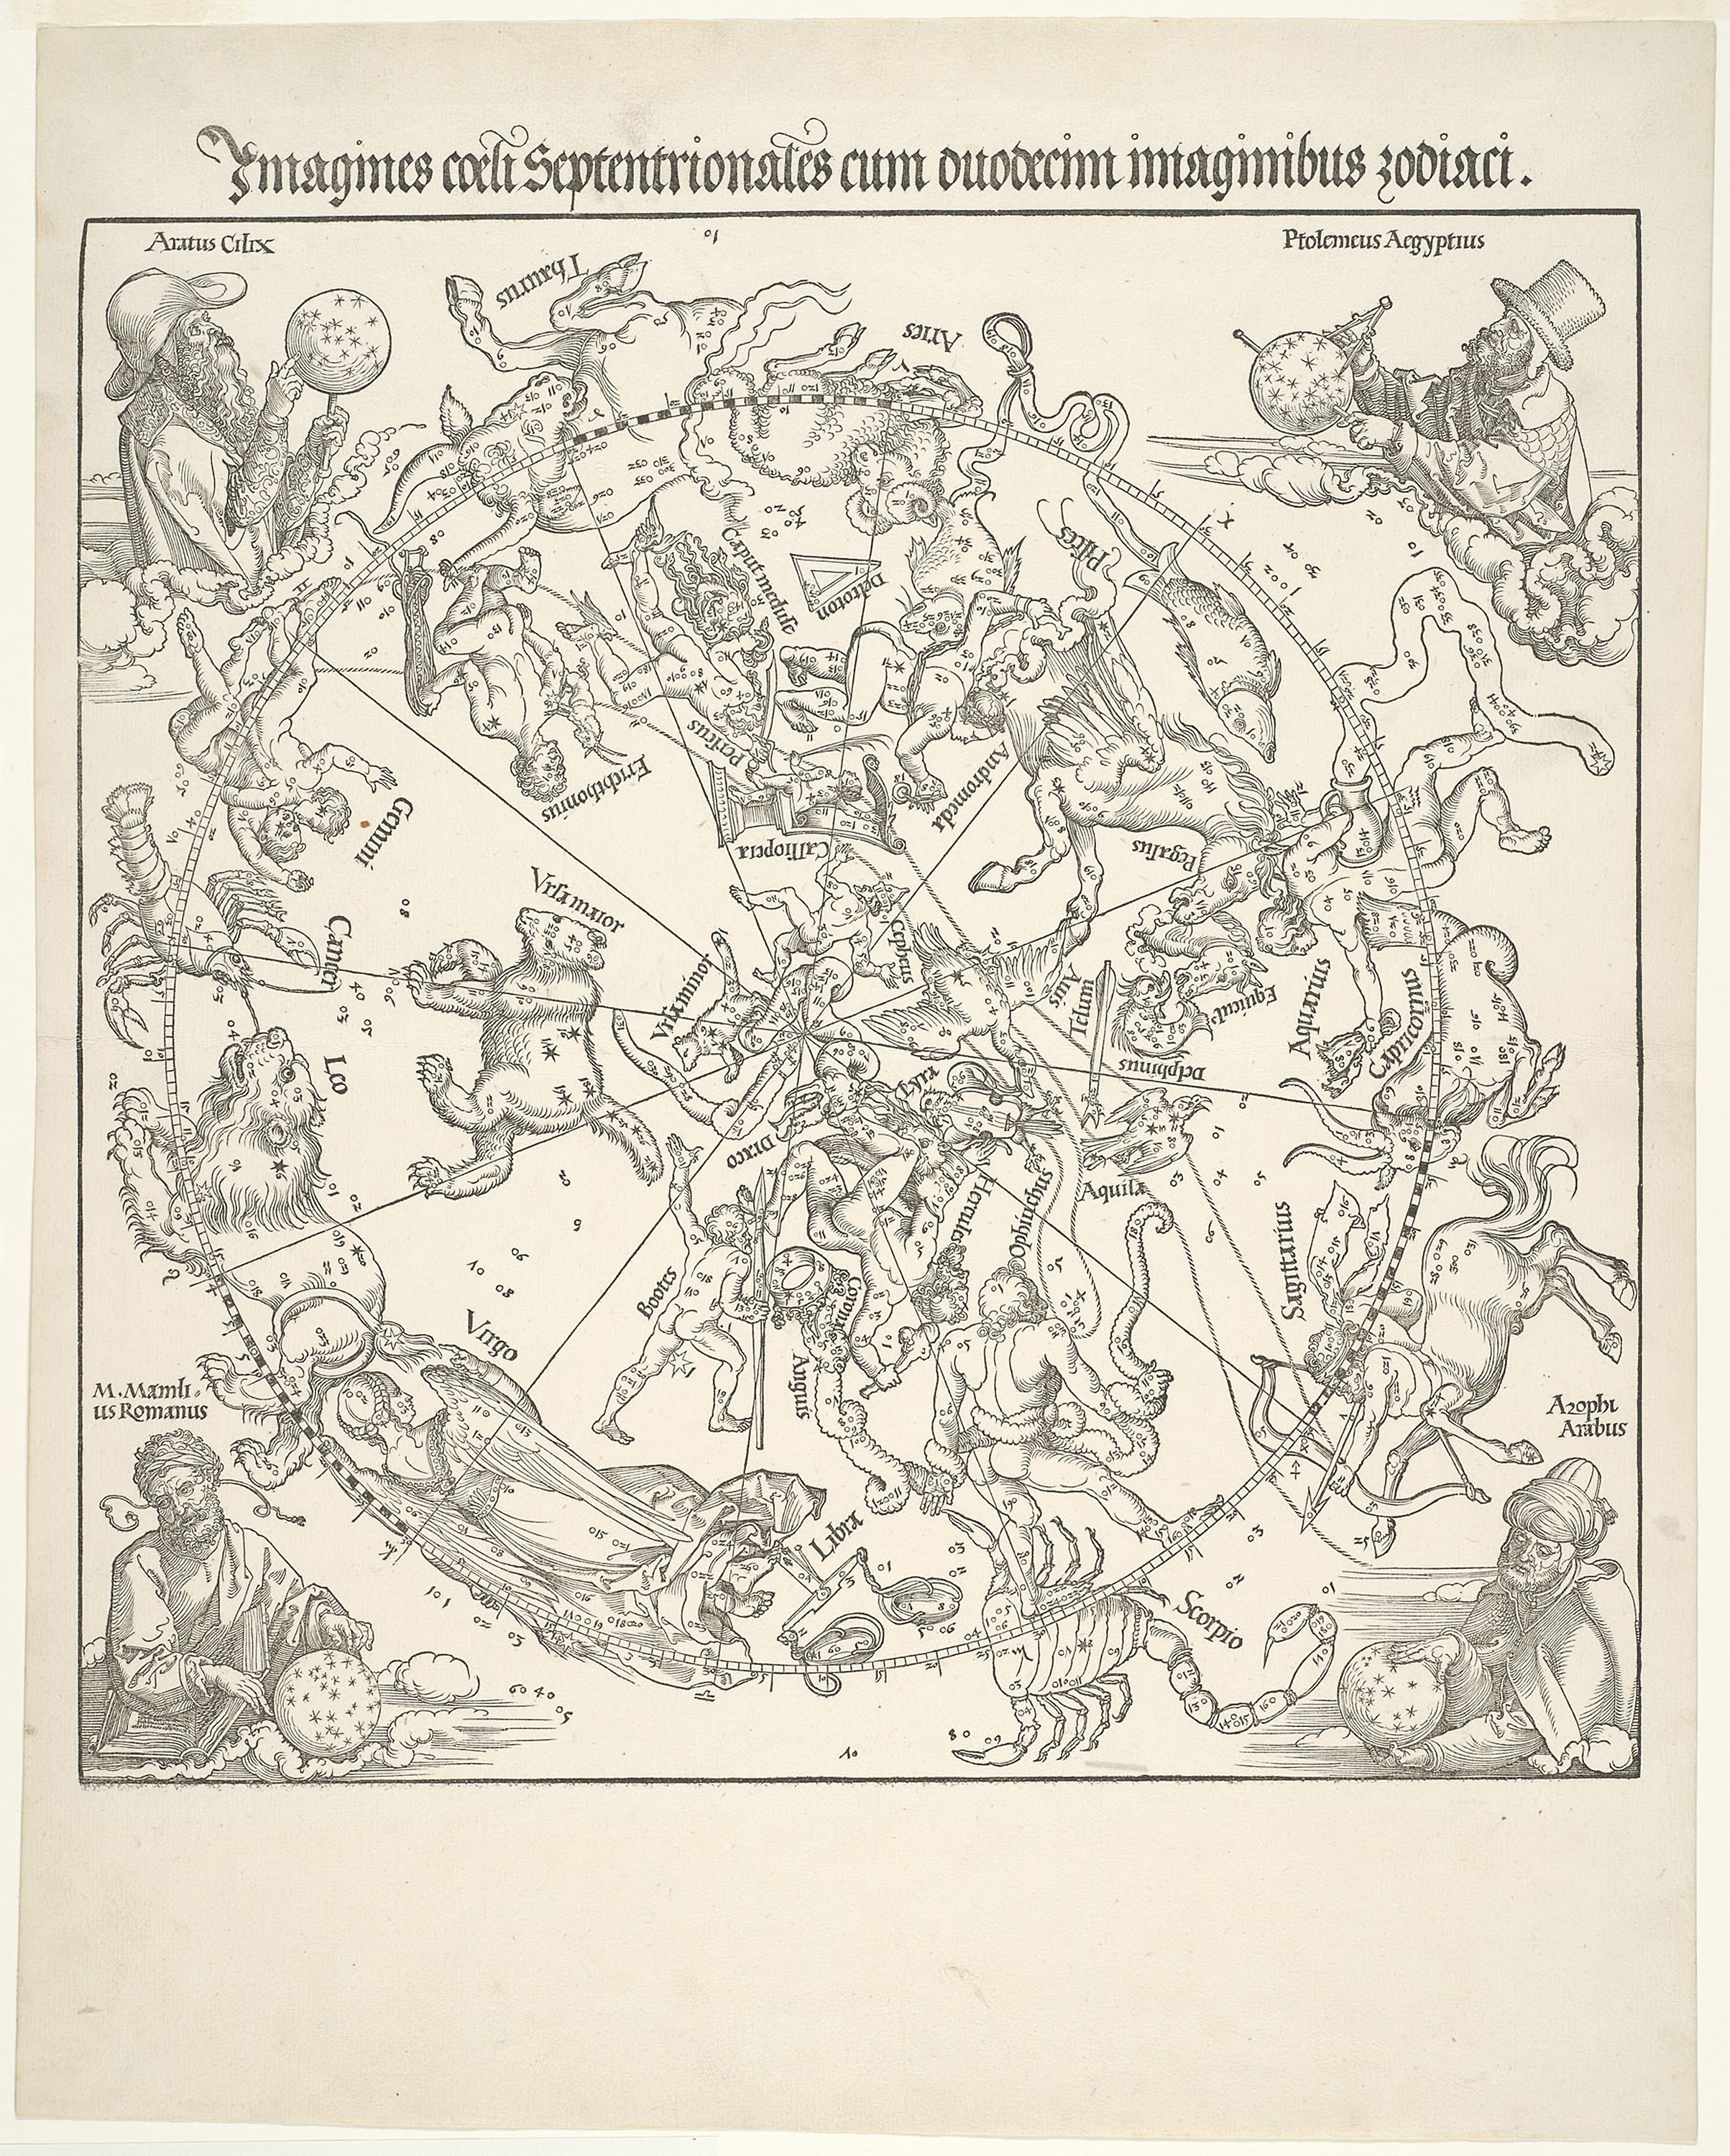
text, black and white, line art, line, artwork, area, organism, monochrome, art, drawing, font, illustration, printmaking, sketch, history